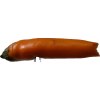
Label: pepper